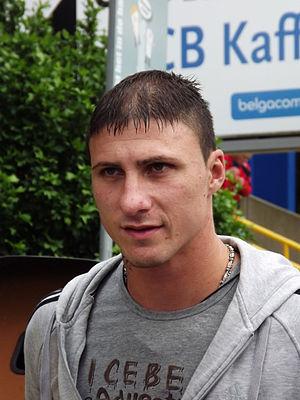
Bojan Jorgacević, né le 12 février 1982 à Belgrade en Yougoslavie, est un footballeur international serbe qui évoluait au poste de gardien de but.